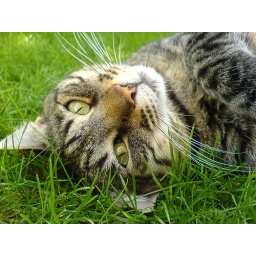
cat in the grass